Weird menace

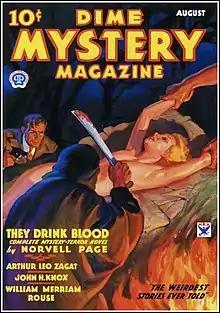
Cover of the August 1934 issue of "Dime Mystery Magazine"

Weird menace is a subgenre of horror fiction and detective fiction that was popular in the pulp magazines of the 1930s and early 1940s. The weird menace pulps, also known as shudder pulps, generally featured stories in which the hero was pitted against sadistic villains, with graphic scenes of torture and brutality.